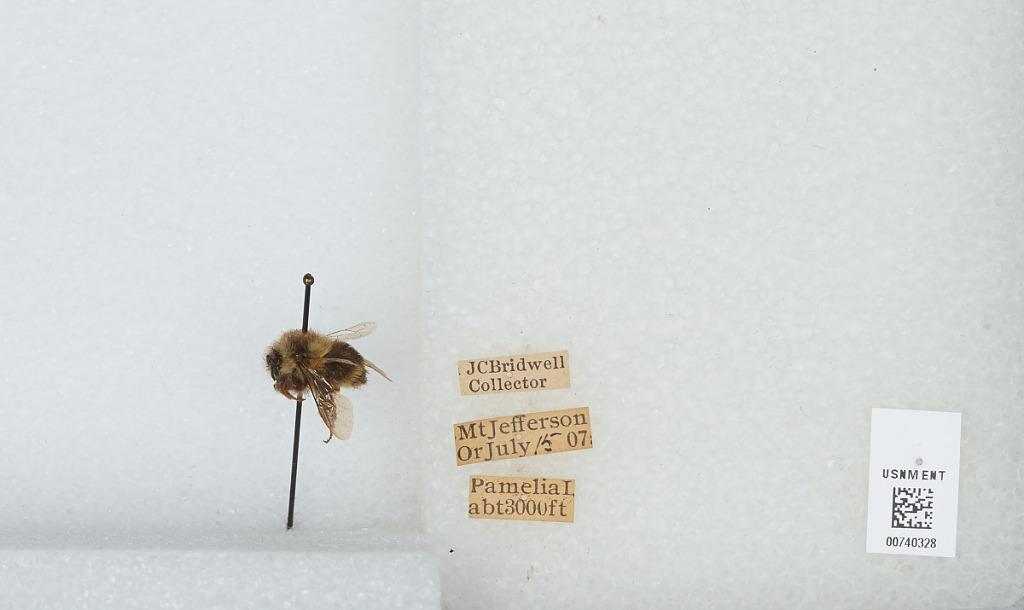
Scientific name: Bombus (Pyrobombus) bifarius Cresson
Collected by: J. Bridwell
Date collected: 1907-7-15
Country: United States
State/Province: Oregon
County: Linn
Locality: Pamelia Lake, Mount Jefferson
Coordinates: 44.6544, -121.845